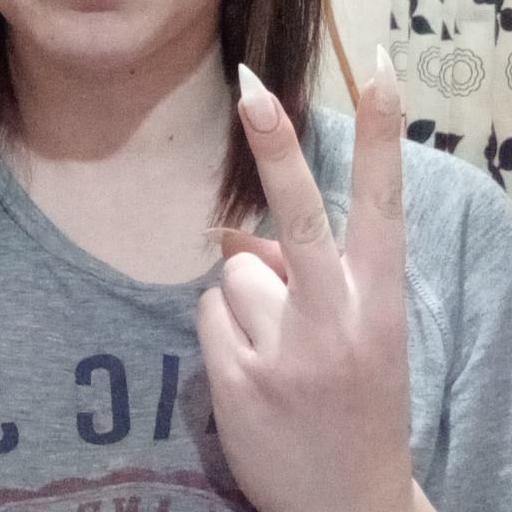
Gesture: peace_inverted